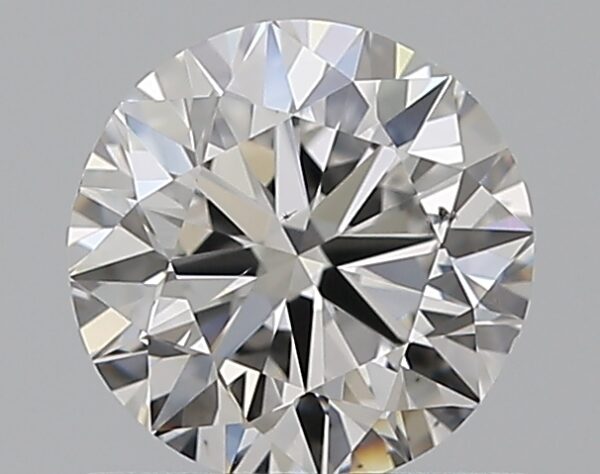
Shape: round
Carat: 0.72
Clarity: VS2
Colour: E
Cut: VG
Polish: EX
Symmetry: VG
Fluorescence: M
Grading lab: GIA
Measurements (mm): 5.6 x 5.68 x 3.56